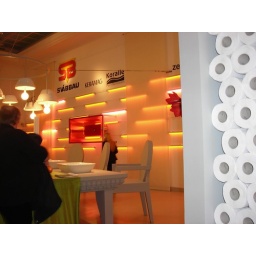
toilet paper and tubs in the wall